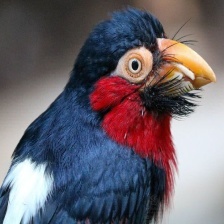
Species: BEARDED BARBET
Scientific name: LYBIUS DUBIUS